Thomas Spencer Baynes

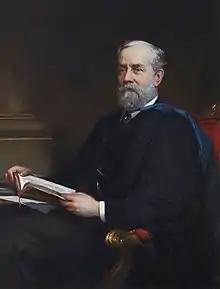
Portrait of Thomas Spencer Baynes, painted in 1888

Thomas Spencer Baynes (24 March 1823 – 31 May 1887) was an English writer and scholar. He was best known for serving as the Editor-in-Chief of "Encyclopædia Britannica". He was also well known for his essays in the "Edinburgh Review" and "Fraser's Magazine".